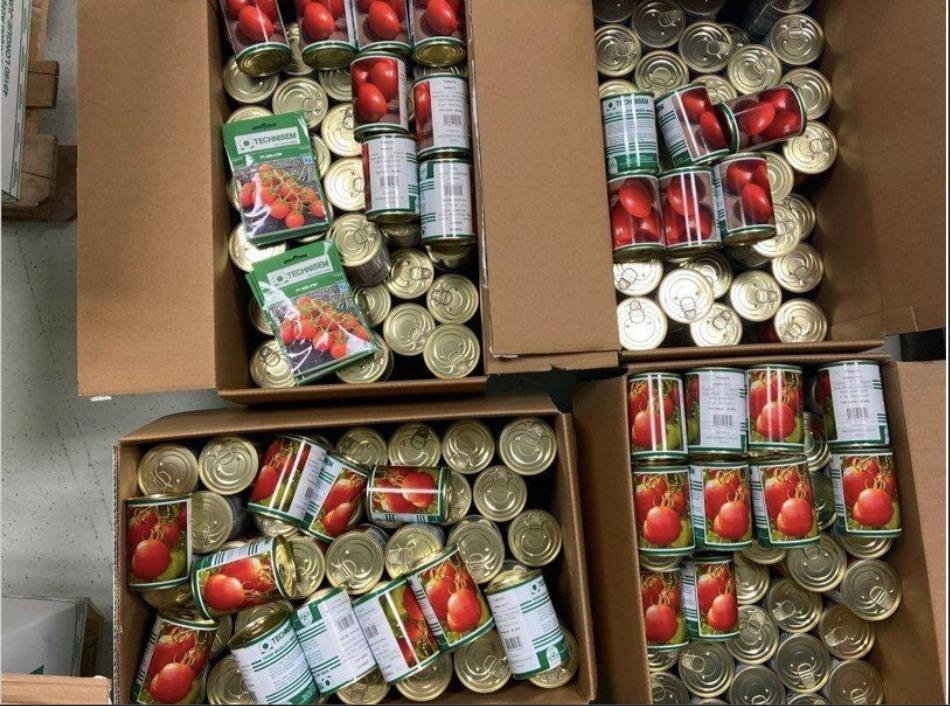
Mbegu za mazao zikiwa zimehifadhiwa katika makopo madogo yaliyotengenezwa kwa kutumia chuma, na kufungwa vizuri ili zisiharibike, zikiwa zinapangiliwa kwenye maboksi yaliyotengenezwa kwa karatasi ngumu.